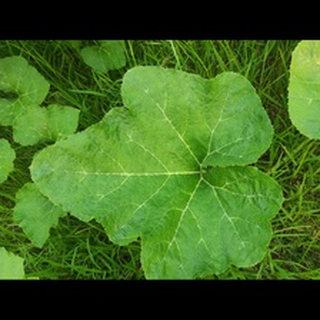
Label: healthy_pumpkin